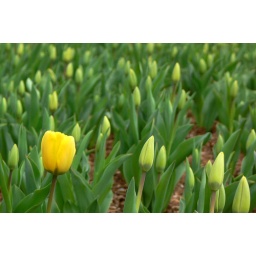
More flowers in the beds at Roger Williams